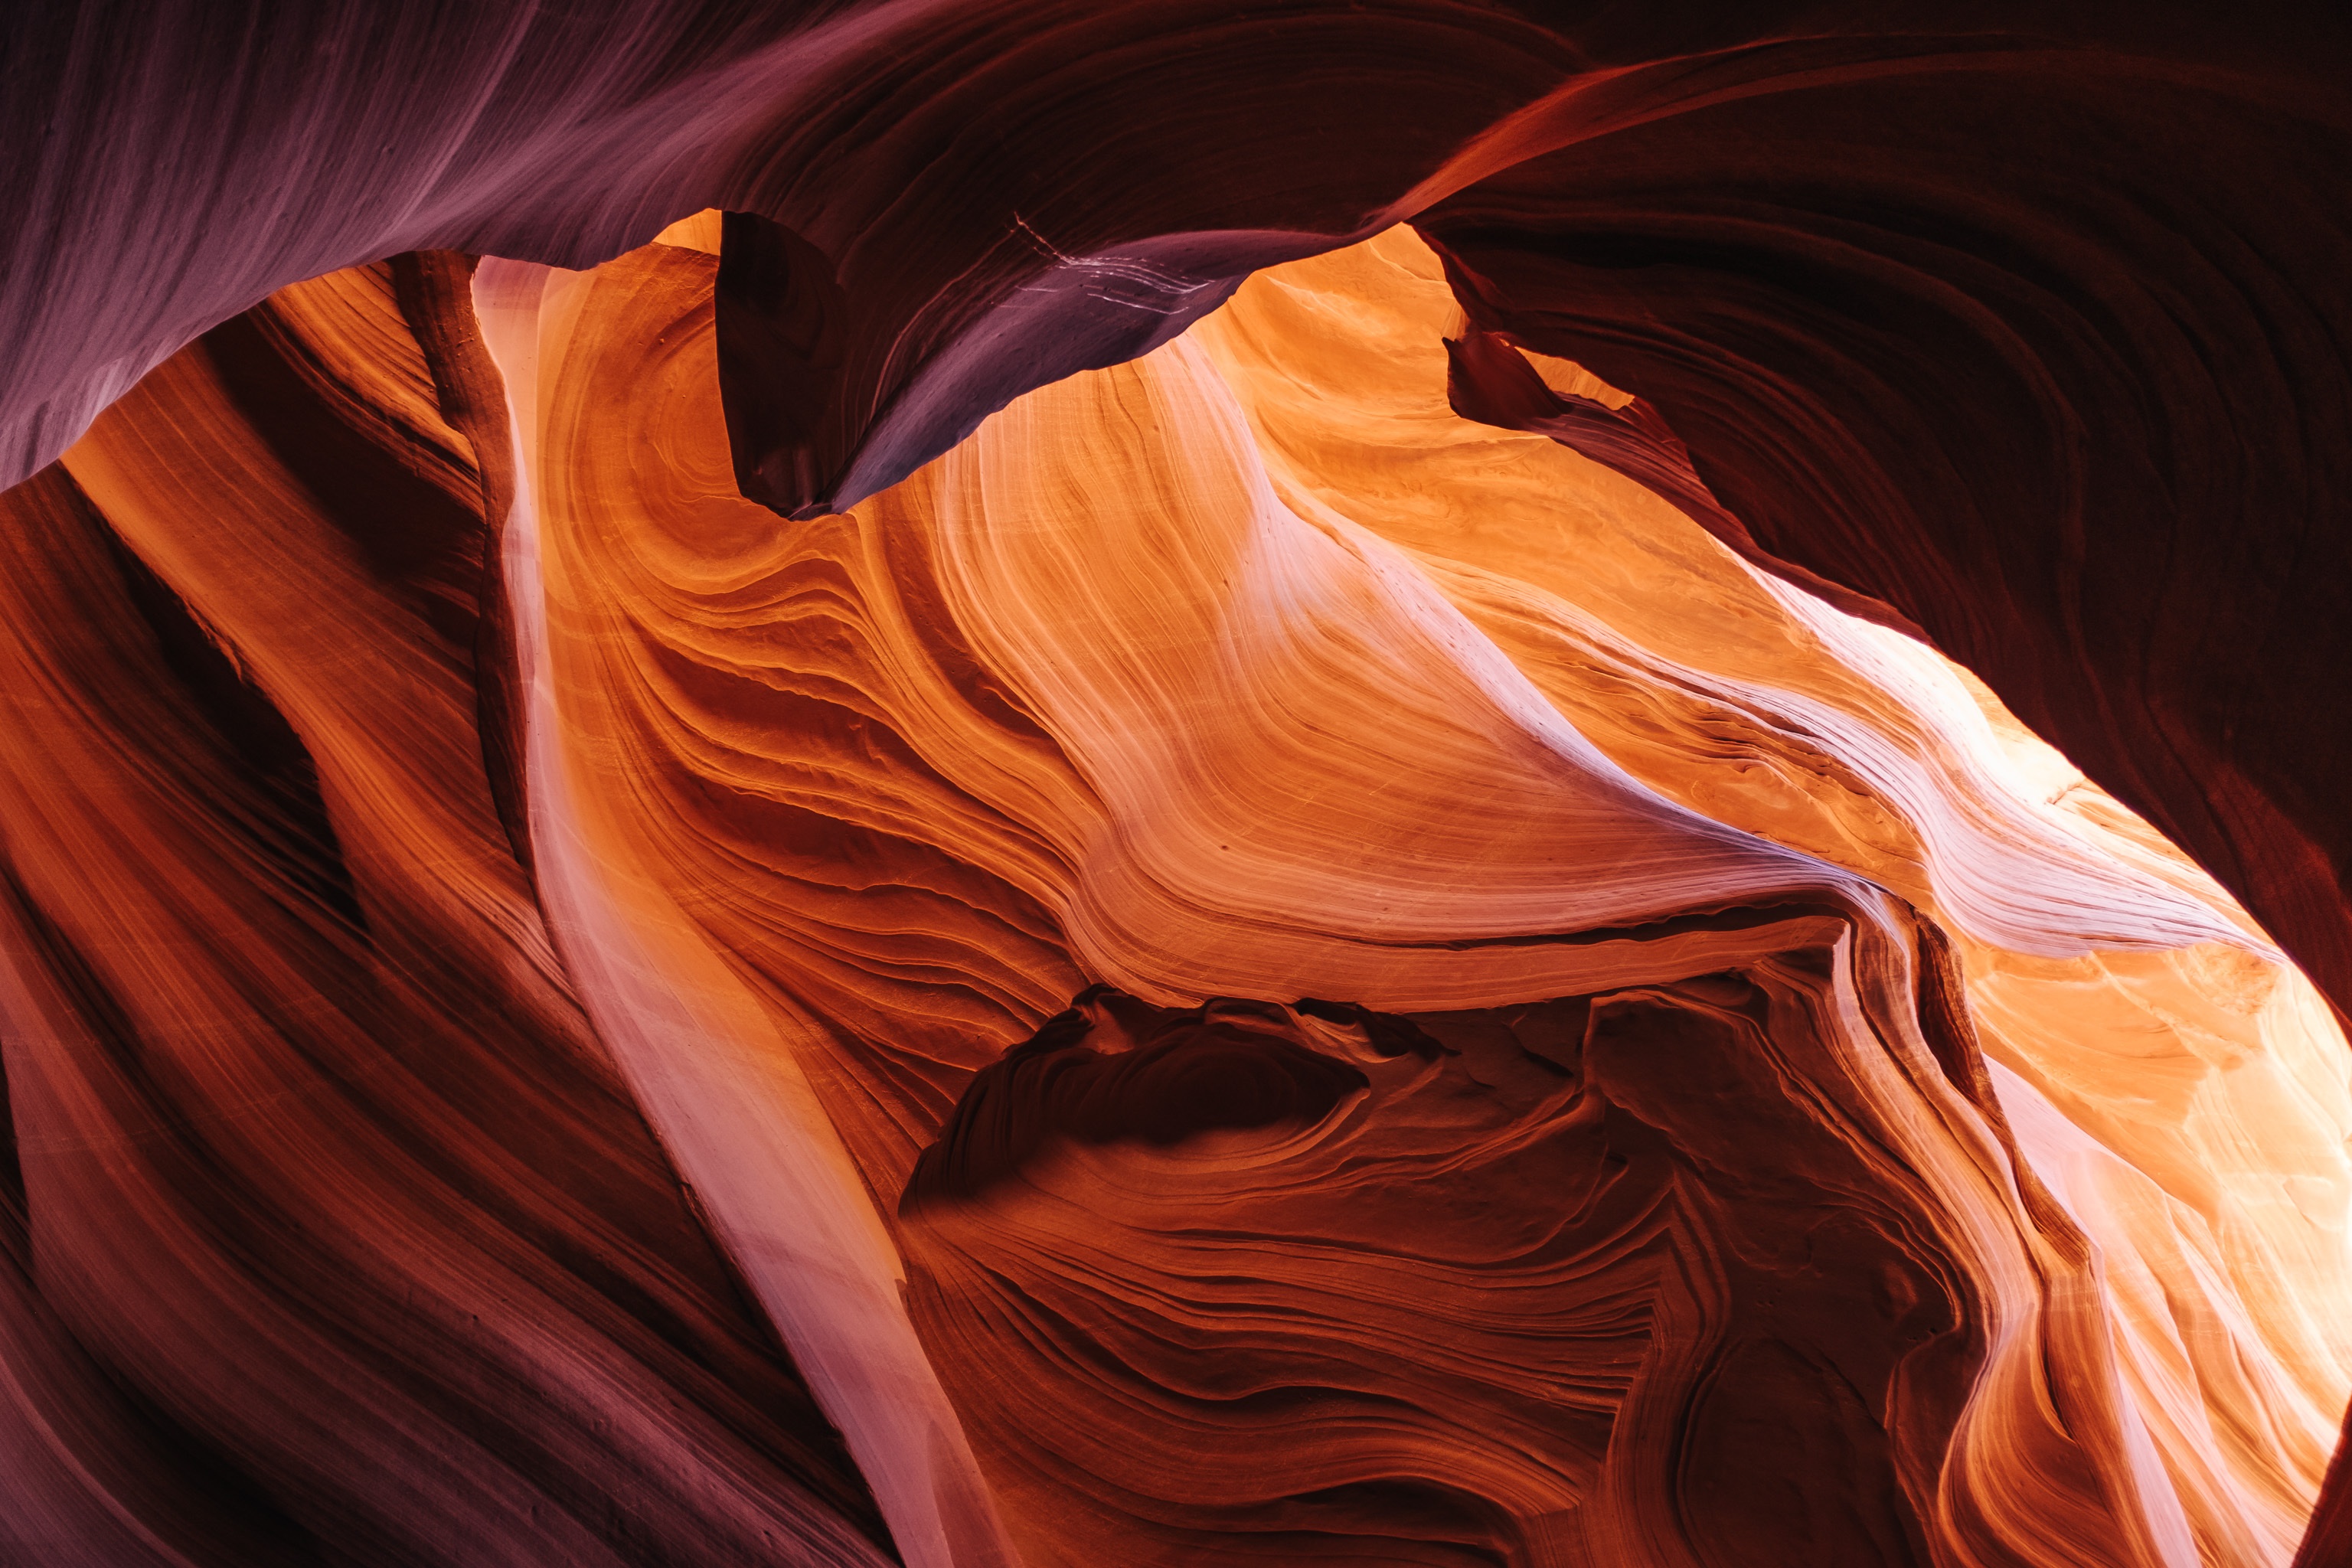
sunlight, flower, petal, red, color, flame, painting, close up, art, eye, macro photography